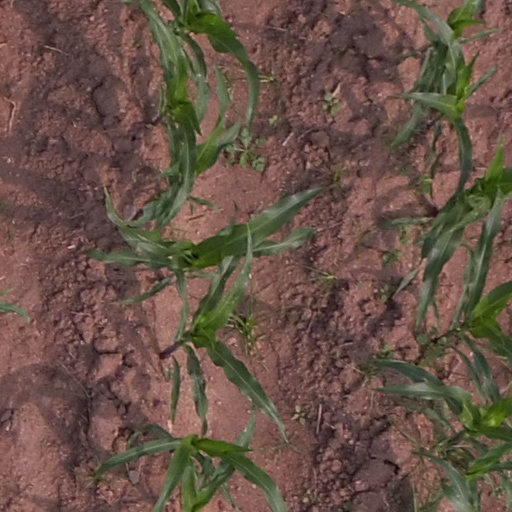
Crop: maize; corn